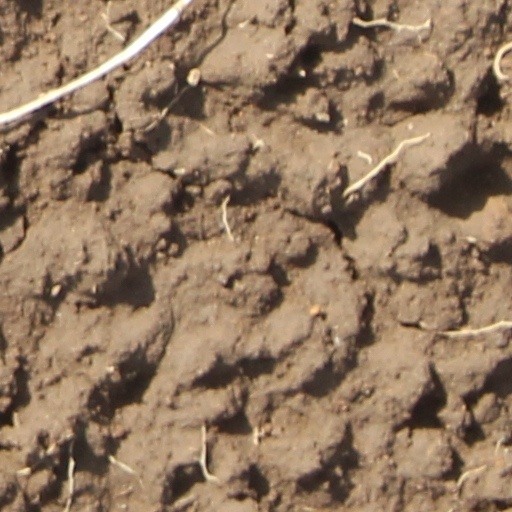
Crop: wheat